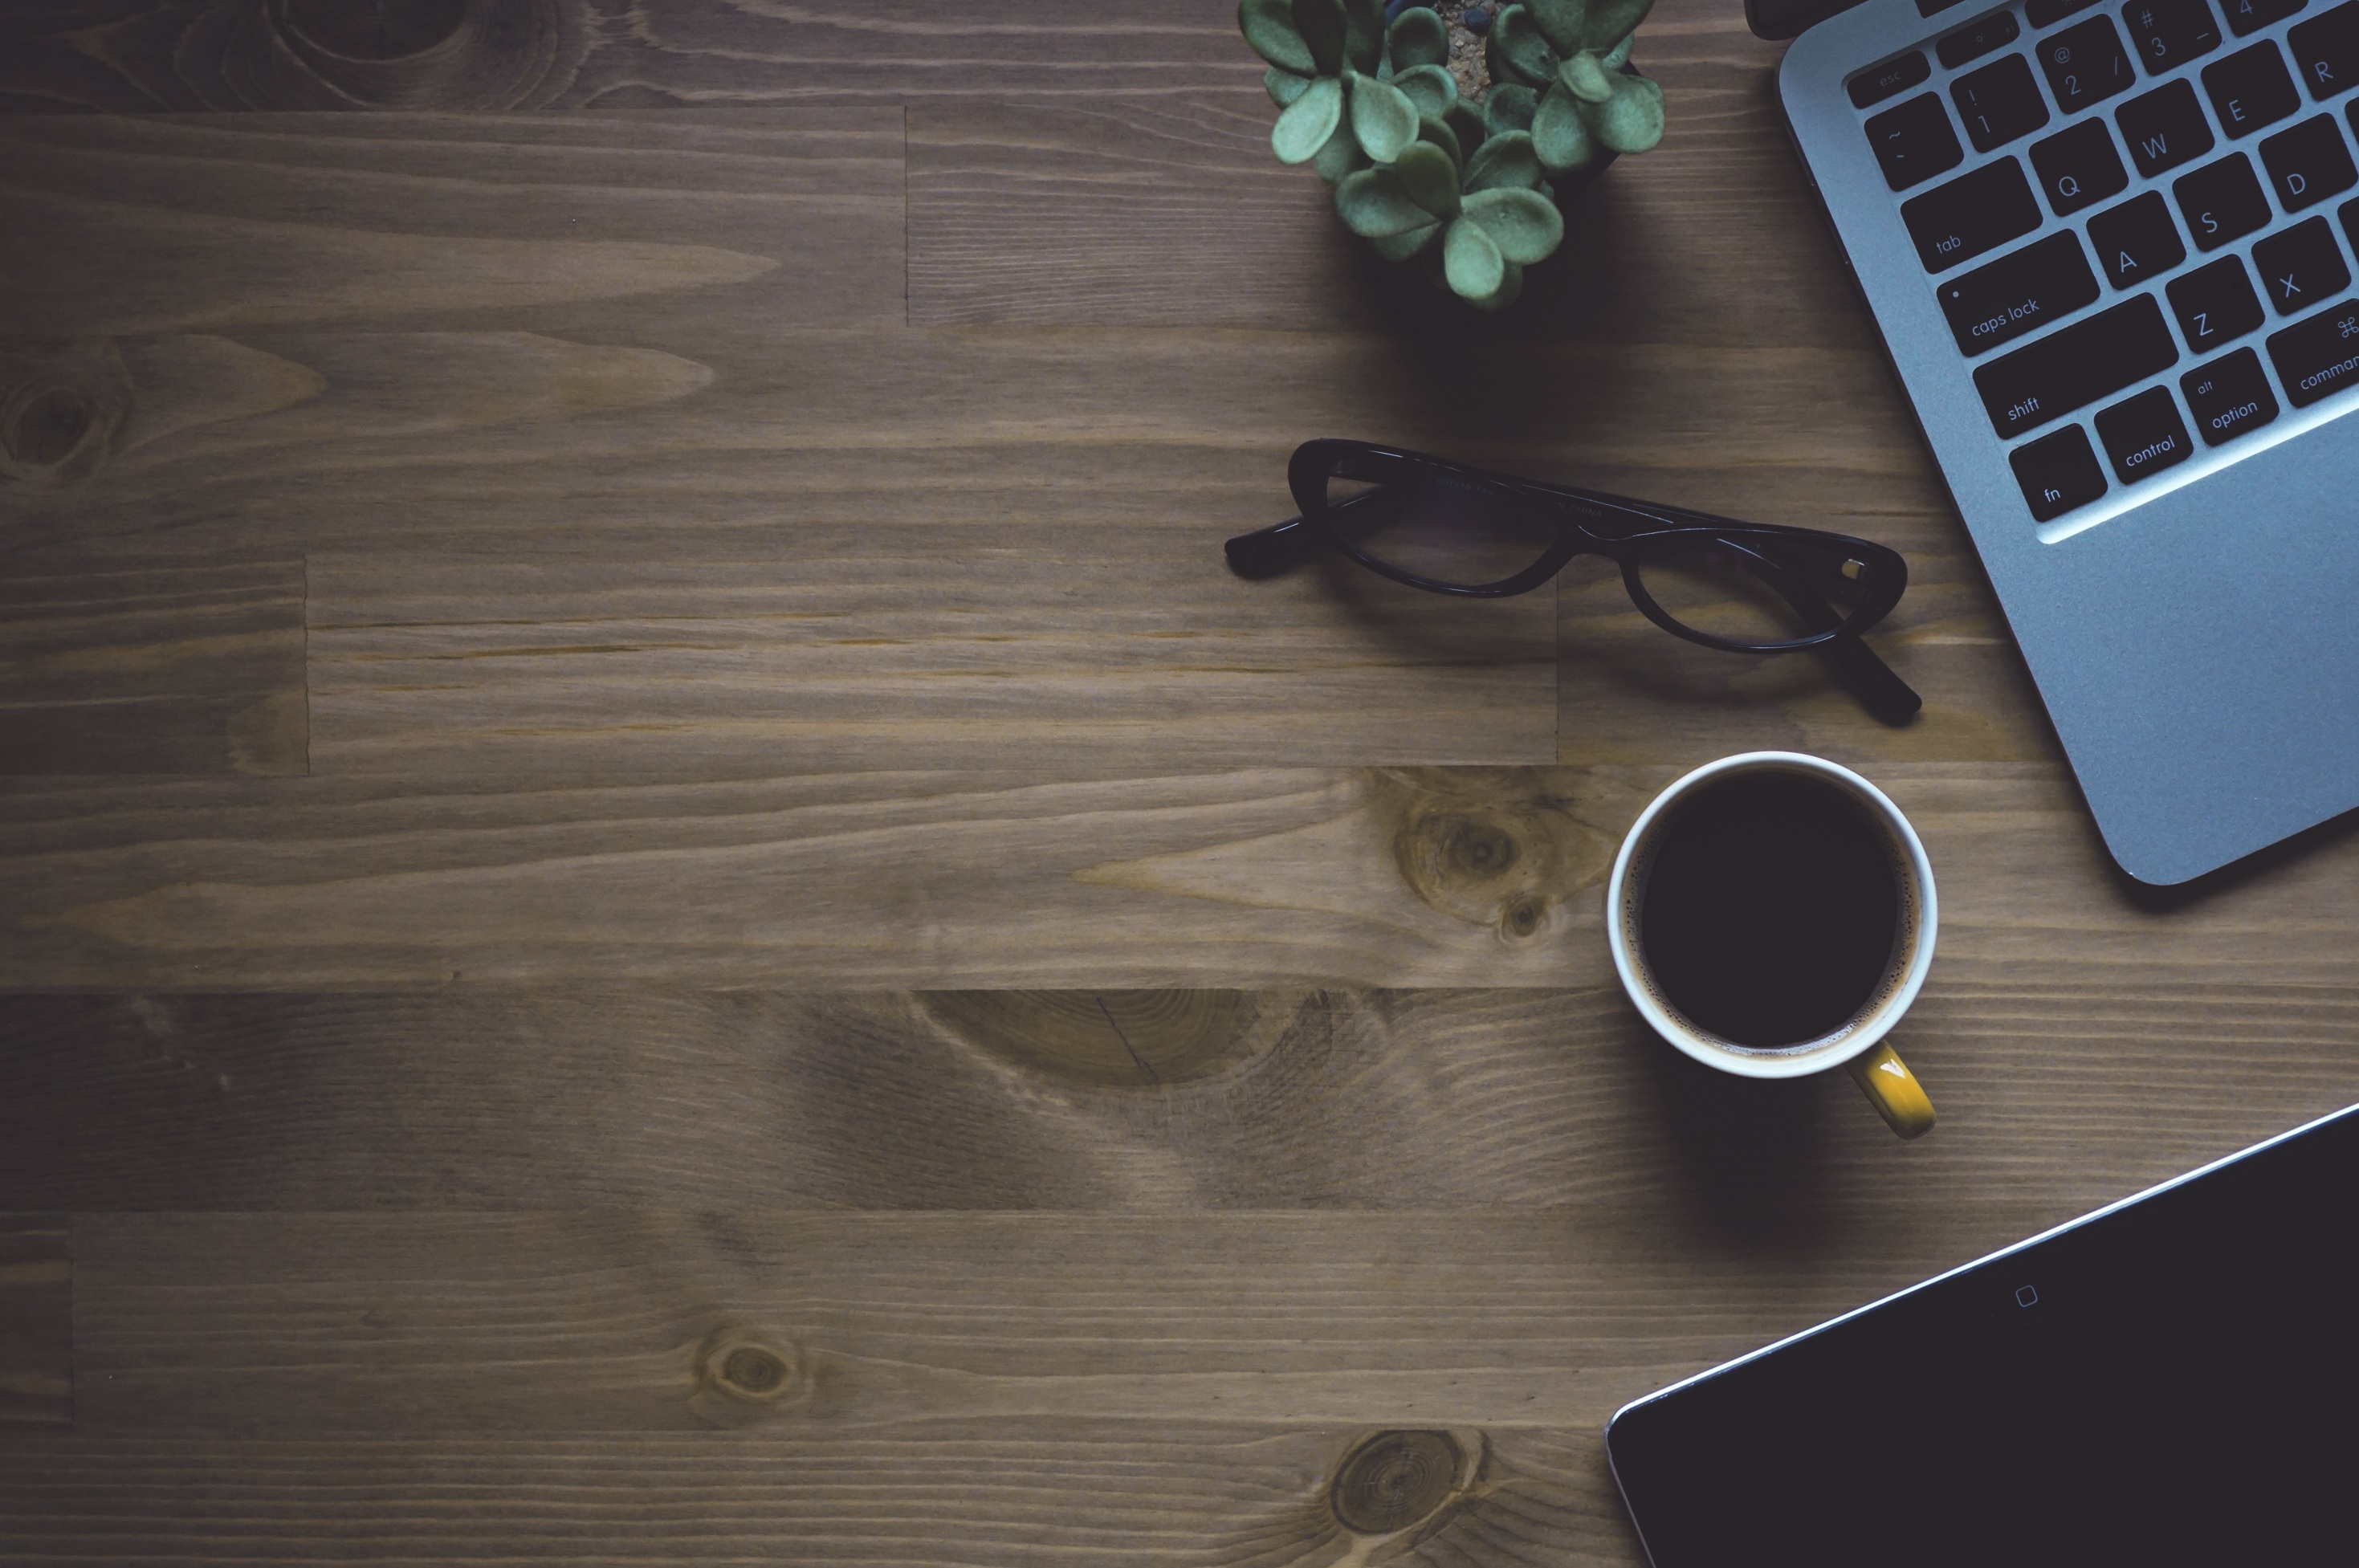
laptop, iphone, notebook, computer, macbook, work, table, book, coffee, light, wood, ipad, technology, white, tea, floor, cup, internet, tablet, workspace, natural, office, brown, communication, business, black, fabric, conceptual, shape, gadgets, wireless, organic, mock up, flooring, computer technology, work place, business technologies, sackcloth, sackcloth textured